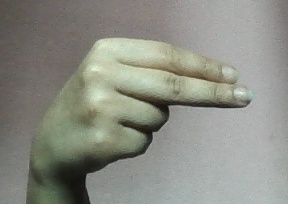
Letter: ain